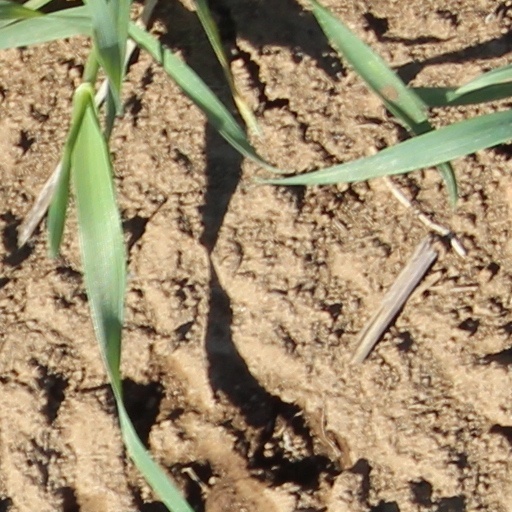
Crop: wheat